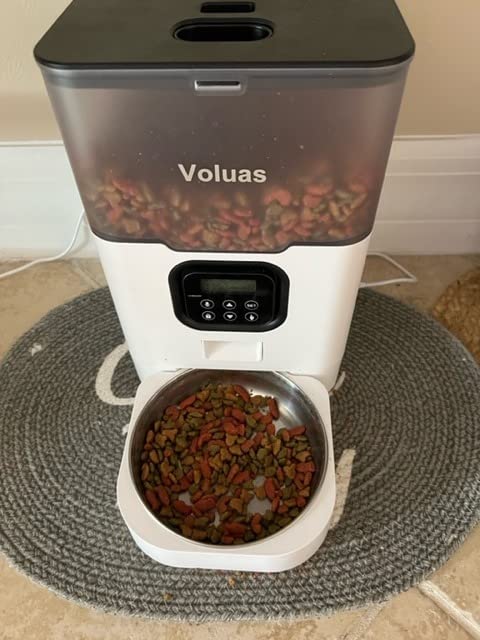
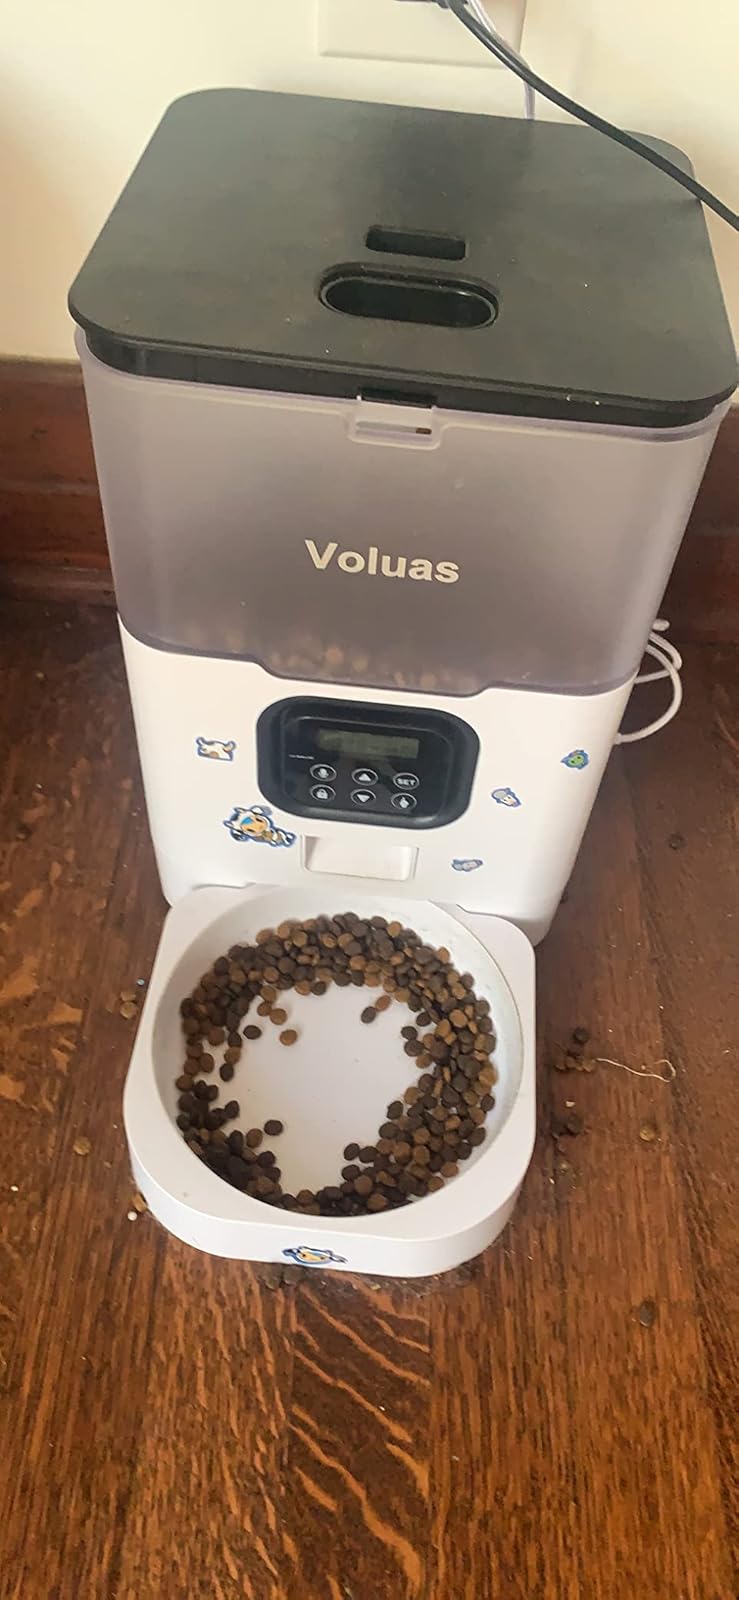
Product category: items_feeder
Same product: yes